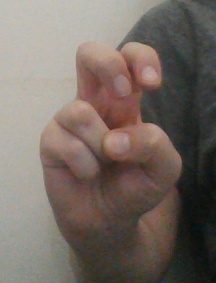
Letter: toot